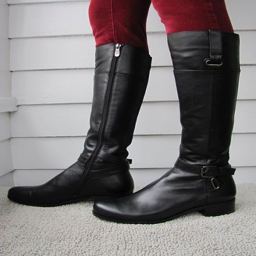
person was quite snug on my skinny legs .